Vivahithare Ithile

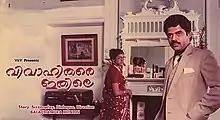
Poster

Vivaahithare Ithile ("This way, couples") is a 1986 Indian Malayalam-language film, directed by Balachandra Menon and produced by Varada Balachandra Menon. The film stars Parvathy, (in her debut film) Jagathy Sreekumar, Innocent and K. P. A. C. Lalitha. The film has musical score by Jerry Amaldev.